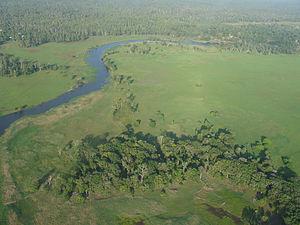
Cet article recense les zones humides de Papouasie-Nouvelle-Guinée concernées par la convention de Ramsar.